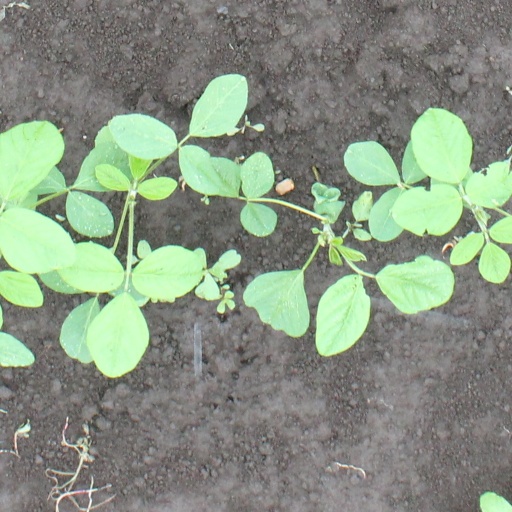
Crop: soybean